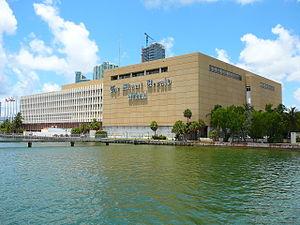
Cet article traite des différentes formes d'arts dans l'État américain de Floride.
The Miami Herald est un quotidien publié aux États-Unis par The McClatchy Company. Son siège est situé au centre-ville de Miami en Floride. Sa clientèle est principalement située dans les comtés de Miami-Dade, de Broward et de Monroe. Il est également distribué dans le sud de la Floride, aux Caraïbes, en Amérique latine et ailleurs aux États-Unis.
Miami est une ville des États-Unis, centre financier et culturel de niveau international, située dans le Sud-Est de l'État de Floride, sur la côte de l'océan Atlantique. Elle est le siège du comté de Miami-Dade.
La Floride est un État américain situé dans le sud-est des États-Unis, sur la côte dite du Golfe. Elle est bordée à l’ouest par le golfe du Mexique, au nord par l'Alabama et la Géorgie et à l’est par l’océan Atlantique. Avec plus de 21 millions d'habitants en 2019, il s'agit du troisième État le plus peuplé du pays. Avec une superficie de 170 451 km², la Floride se classe au 22ᵉ rang des États américains. Sa capitale politique est Tallahassee, mais l'agglomération la plus peuplée est Miami, qui compte plus de 6,1 millions d'habitants.